Macintosh Classic

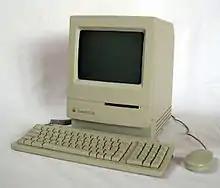
Macintosh Classic

The Macintosh Classic is a personal computer designed, manufactured and sold by Apple Computer from October 1990 to September 1992. It was the first Macintosh to sell for less than US$1,000.